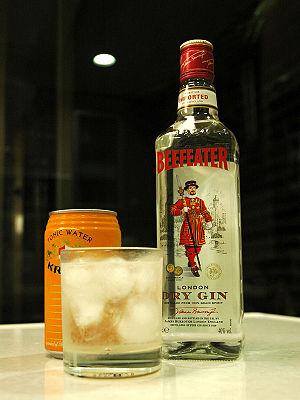
Le gin est une boisson spiritueuse obtenue en aromatisant de l'alcool éthylique avec principalement des baies de genévrier, à l'instar du genièvre. L'élaboration du gin commence par la fermentation alcoolique d'un malt. Il est assez proche de son ancêtre le genièvre qui est une boisson traditionnelle dans tous les anciens Pays-Bas.
Le gin tonic est un cocktail alcoolisé à base de gin et d'eau tonique, parfois accompagné avec une tranche de citron ou de citron vert, et servi avec de la glace. Les amateurs éclairés le dégusteront avec une tranche de concombre.